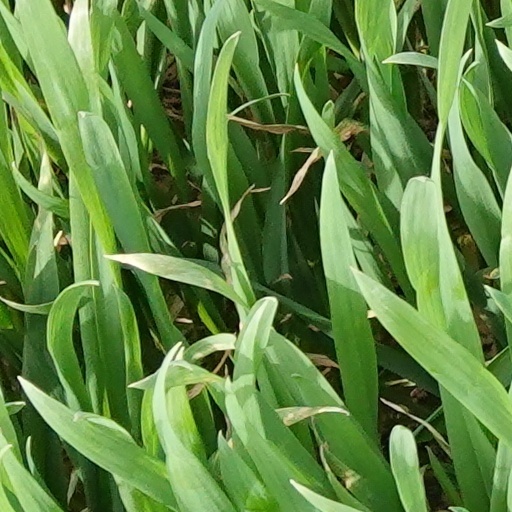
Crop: wheat